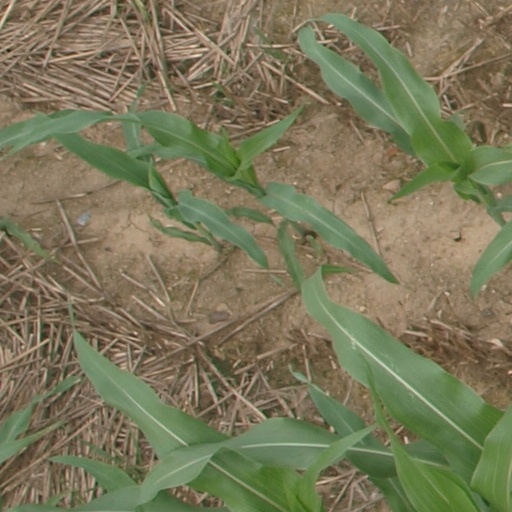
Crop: maize; corn